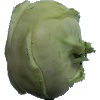
Label: kohlrabi